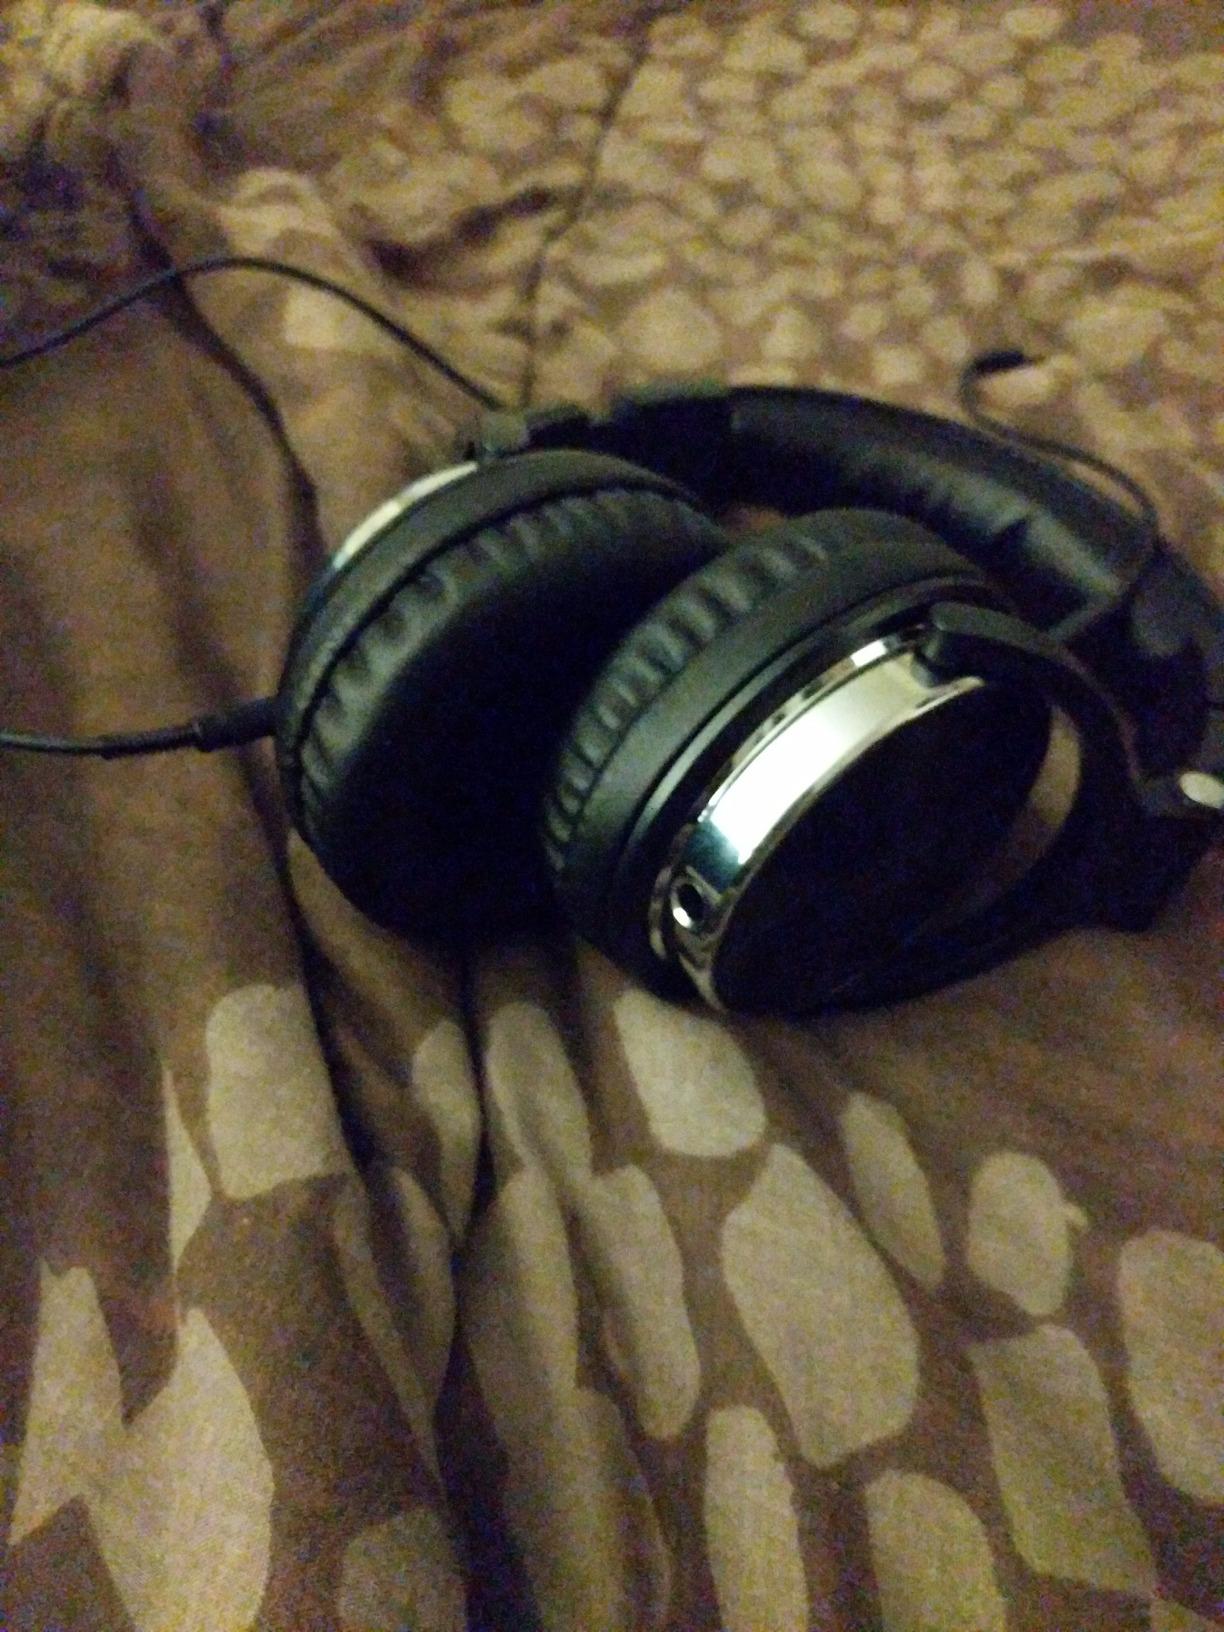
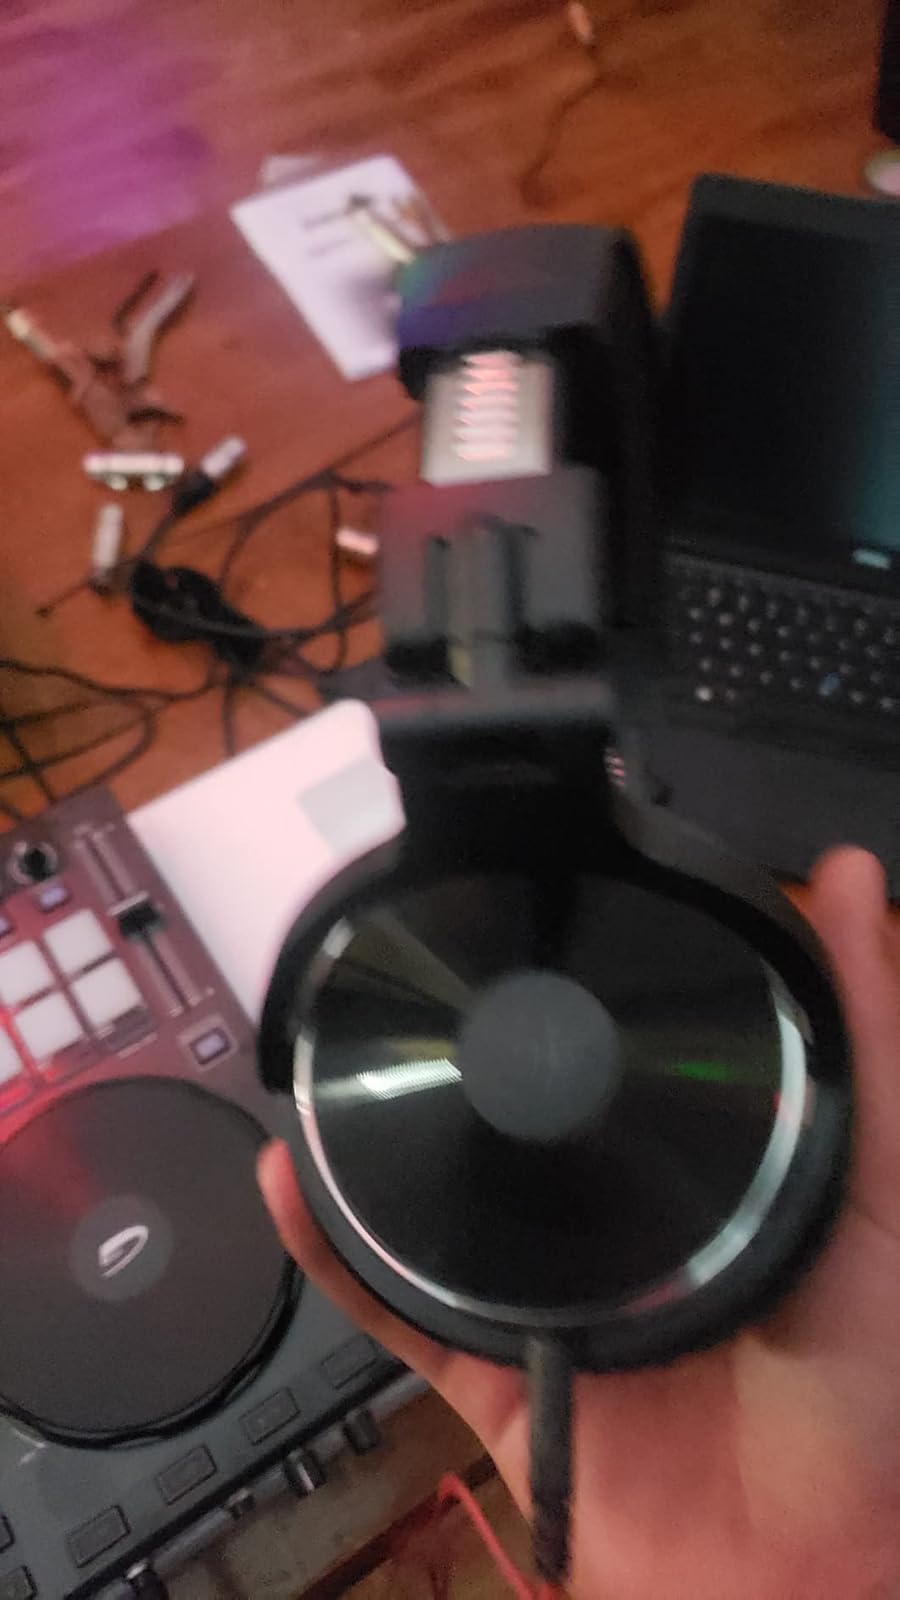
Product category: headphones
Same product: yes